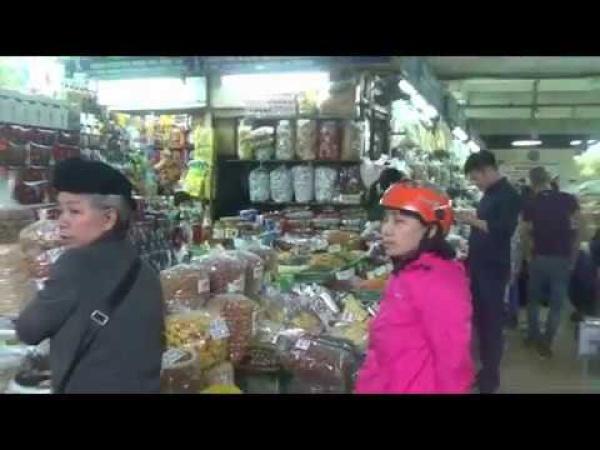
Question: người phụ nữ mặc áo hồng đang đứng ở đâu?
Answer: ở kế bên một gian hàng trong chợ